Simferopol

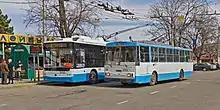
The Crimean Trolleybus runs from Simferopol to Yalta.

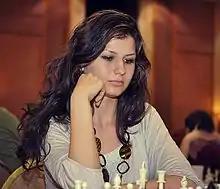
Alisa Melekhina, 2014

As the capital of Crimea, Simferopol houses its political structure including the Supreme Council of Crimea and the Council of Ministers. Simferopol is also the administrative centre of the Simferopol Raion (district), but is directly subordinate to the Crimean authorities rather than to the district authorities housed in the city itself.